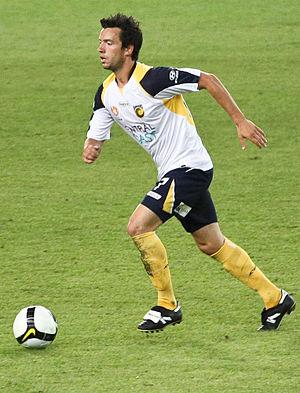
John Hutchinson est un footballeur maltais d'origine australienne né le 29 décembre 1979 à Morwell en Australie. Il joue actuellement dans le club du Central Coast Mariners qui évolue en A-League.